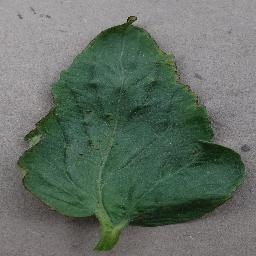
Label: Tomato___Bacterial_spot